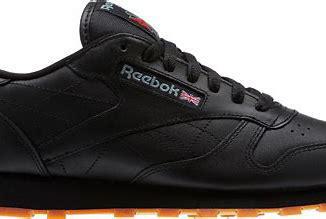
Brand: Reebok
Model: Classic Leather